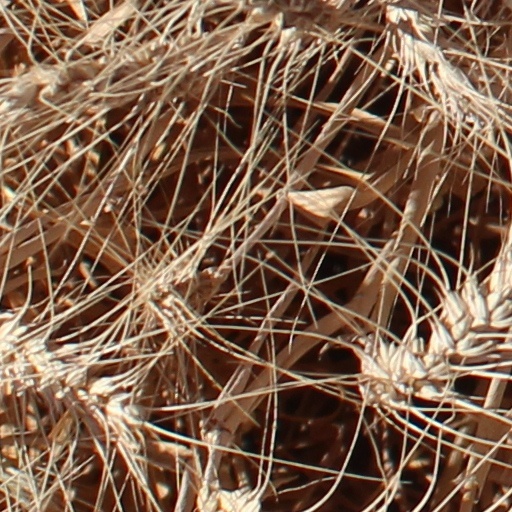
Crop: wheat